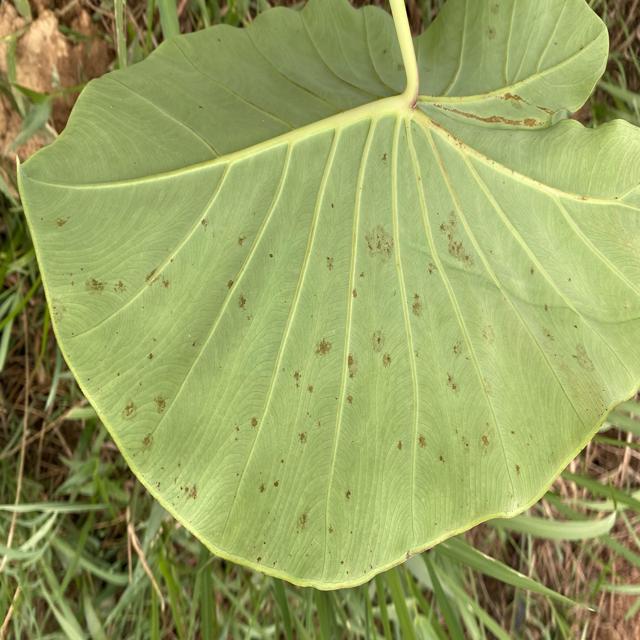
Label: Early_Blight